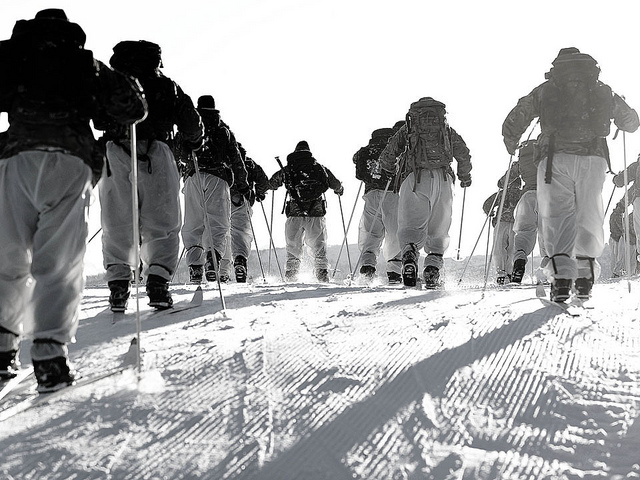
user: Given an image and a question. Answer the question in a short answer. Question: What event or climb is this group undertaking? Short Answer:
assistant: cross country ski